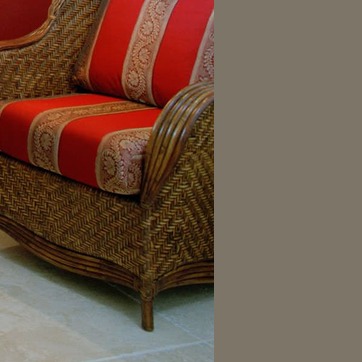
Material: other